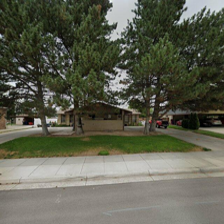
Label: streetView